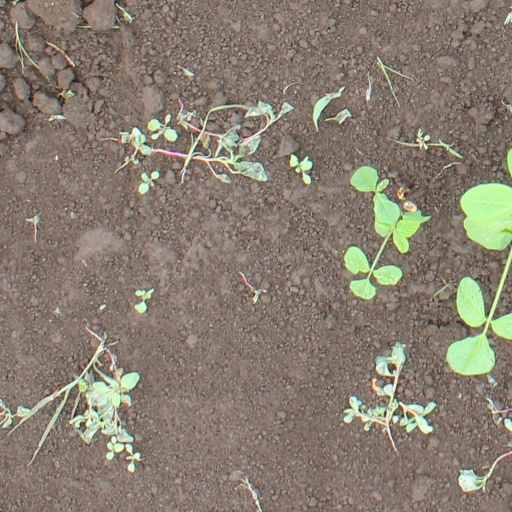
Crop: soybean